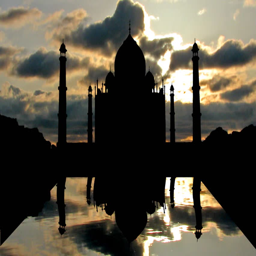
mughal structure during sunset with the reflecting lake in front of it